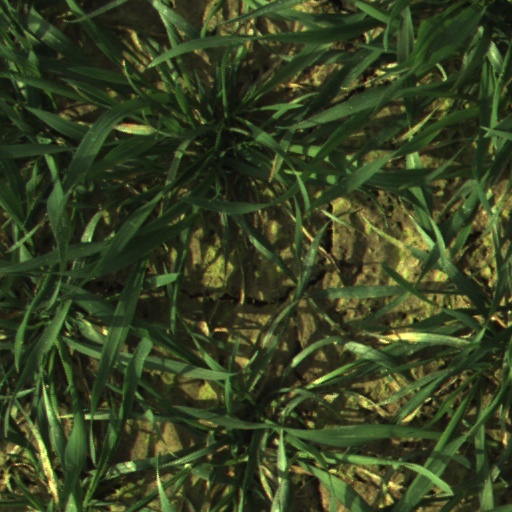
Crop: wheat